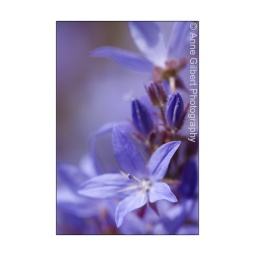
Close up of pale blue Campanula, Bellflowers, in flower in late spring